Street art in Sarajevo

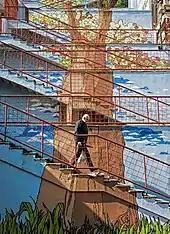
Street Art in Ciglane.

Sarajevo, the capital of Bosnia and Herzegovina has gained international fame for its diverse range of street art and associated subcultures. The city has a long history of street art that was first tied to various subcultures in the 1970s and 1980s. During the Bosnian war political and anti-war street art was one of the main artistic focal points of the besieged city. Today, Sarajevo is a European center for street art and hosts two international festivals dedicated to the art form.